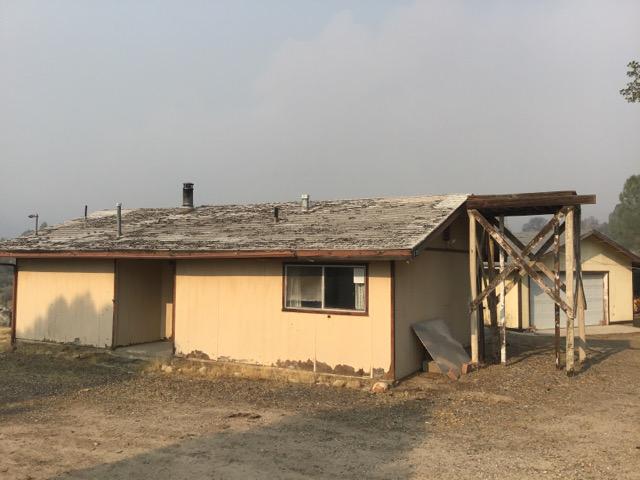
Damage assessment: no_damage